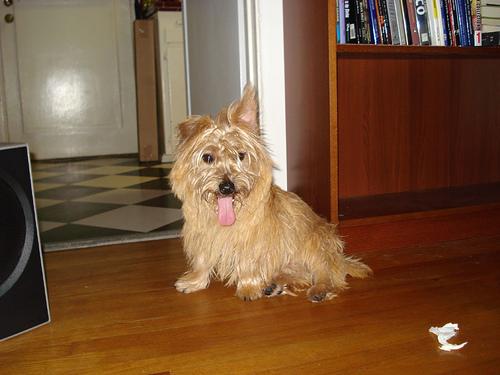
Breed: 211-n000009-cairn